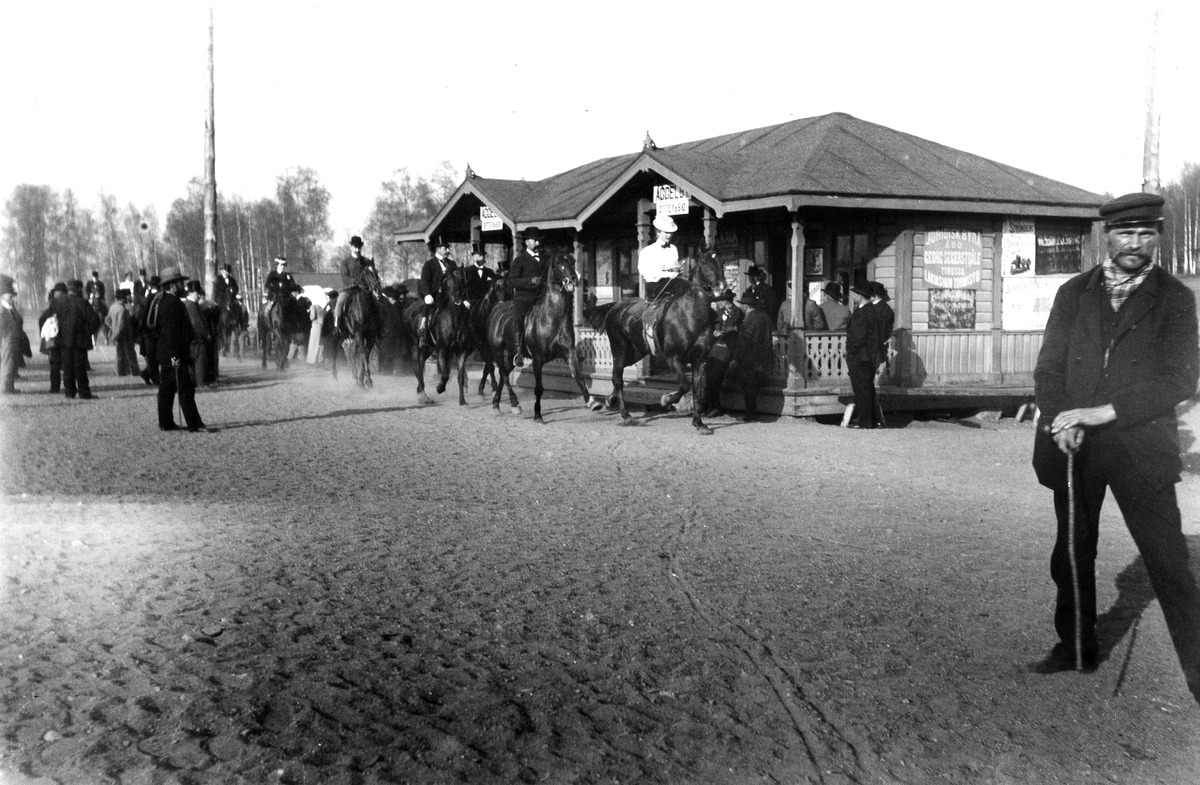
Ratsastajia Oulunkylän aseman kohdalla
sisällön kuvaus: Ratsastajia Oulunkylän aseman kohdalla. mustavalkoinen
Kuvaaja: Heikel, Ester, valokuvaaja
Ajankohta: kuvausaika 1900 -luvun alku
Paikka: Suomi, Uusimaa, Helsinki, Patola Helsinki, Oulunkylän asema
Aiheet: hevosurheilu ratsastus, kotieläimet hevonen, asemat rautatieasemat, mainonta, kilvet